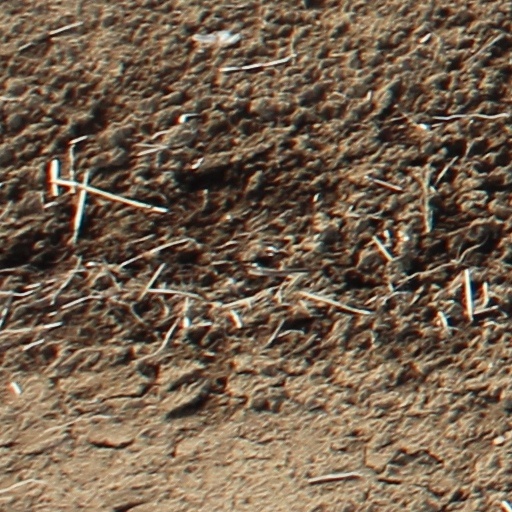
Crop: wheat